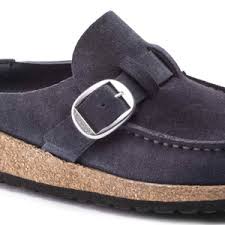
Label: Clog